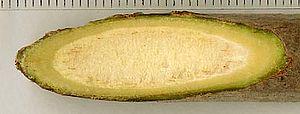
En botanique, la moelle est un tissu de la tige des plantes vasculaires, entourée par le xylème, entouré lui-même par le phloème. Il s'agit d'un parenchyme, spongieux et lacunaire, jouant un rôle dans le stockage et le transport des éléments nutritifs dans la plante. Généralement blanche ou de couleur claire quand elle est nouvellement formée, elle prend en vieillissant une couleur brune plus foncée.